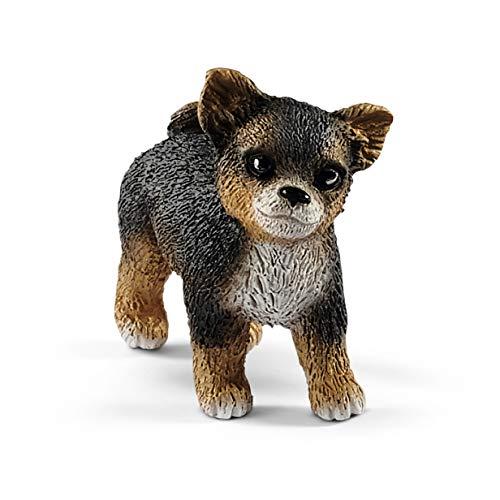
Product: SCHLEICH Puppy Pen
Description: Great addition to your Schleich collection.
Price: $15.50
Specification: ProductDimensions:4.5x7.5x4.5inches|ItemWeight:4.8ounces|ShippingWeight:5ounces(Viewshippingratesandpolicies)|ASIN:B07G9V7WD4|Itemmodelnumber:42480|Manufacturerrecommendedage:36months-8years